Chicago Cab

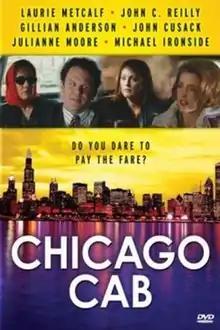

Chicago Cab is a 1997 American drama film directed by Mary Cybulski and John Tintori. It is based on the play "Hellcab" by Will Kern.